Birling, Kent

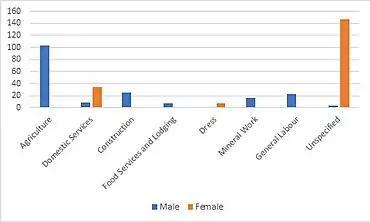

Situated at the north end of the village, All Saints church, is mentioned in Domesday Book although many sources say that the main aisles and nave were actually built 300 years later in the 14th century. The chancel was rebuilt in the 16th century by the Nevill family. The church became a grade 1 listed building in 1959.